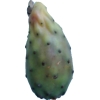
Label: cactus_fruit_green